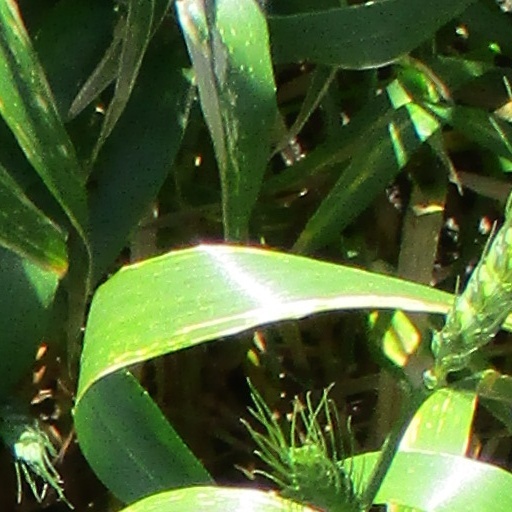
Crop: wheat